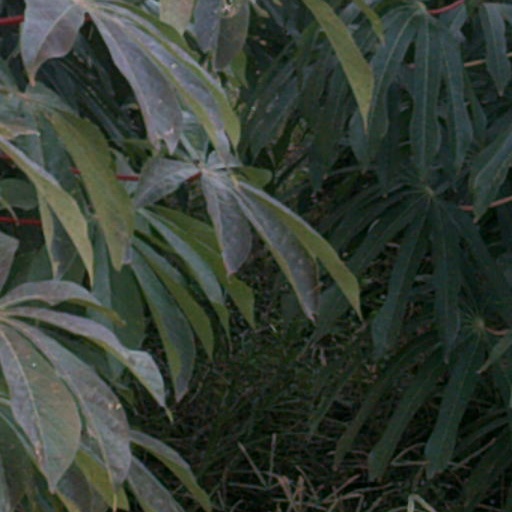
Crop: cassava